Kanlayana Maitri Road

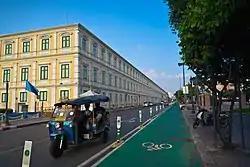
Kanlayana Maitri road and building's the Ministry of Defense.

Kanlayana Maitri Road is a road in Bangkok's Phra Borom Maha Ratchawang sub-district, Phra Nakhon district. It's a short road between the headquarters of the Ministry of Defense and the Royal Thai Survey Department. It connects Sanam Chai road and Saphan Chang Rongsi (Chang Rongsi bridge), at the end of the bridge is the junction of Atsadang and Bamrung Mueang roads, where Bamrung Mueang road originate.